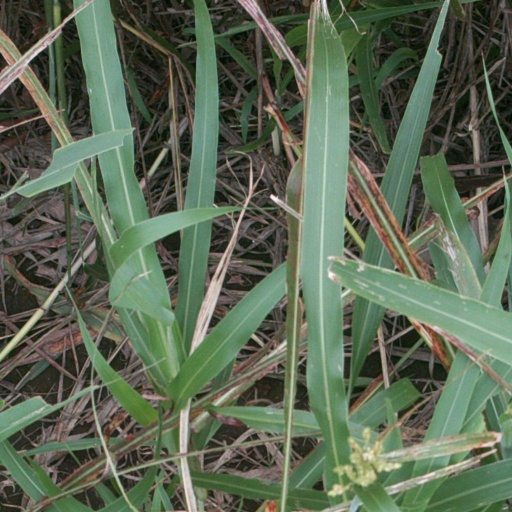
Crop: sorghum